John DeFrancesco

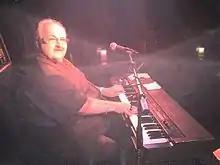

"Papa" John DeFrancesco (September 12, 1940 – June 25, 2024) was an American jazz organist and vocalist, and father of Joey DeFrancesco and Johnny DeFrancesco. DeFrancesco died on June 25, 2024, at the age of 83.